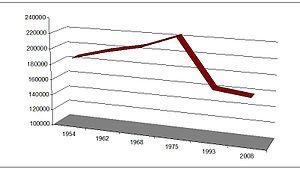
Evolution du nombre des emplois industriels en Aquitaine entre 1954 et 2008
L'Aquitaine est une ancienne région administrative du Sud-Ouest de la France. Elle comprenait cinq départements : la Dordogne, la Gironde, les Landes, le Lot-et-Garonne et les Pyrénées-Atlantiques. Son chef-lieu, Bordeaux, en était aussi la plus grande ville. Cette région administrative tirait son nom d'une partie de la Gaule, dont les contours ont évolué depuis l'Antiquité pour se fixer au XIIᵉ siècle à l'ensemble du Poitou, du Limousin, de l'Angoumois, de la Saintonge, du Périgord et de la Gascogne regroupés autour de Bordeaux dans le Duché d'Aquitaine. Ses habitants étaient appelés les Aquitains.